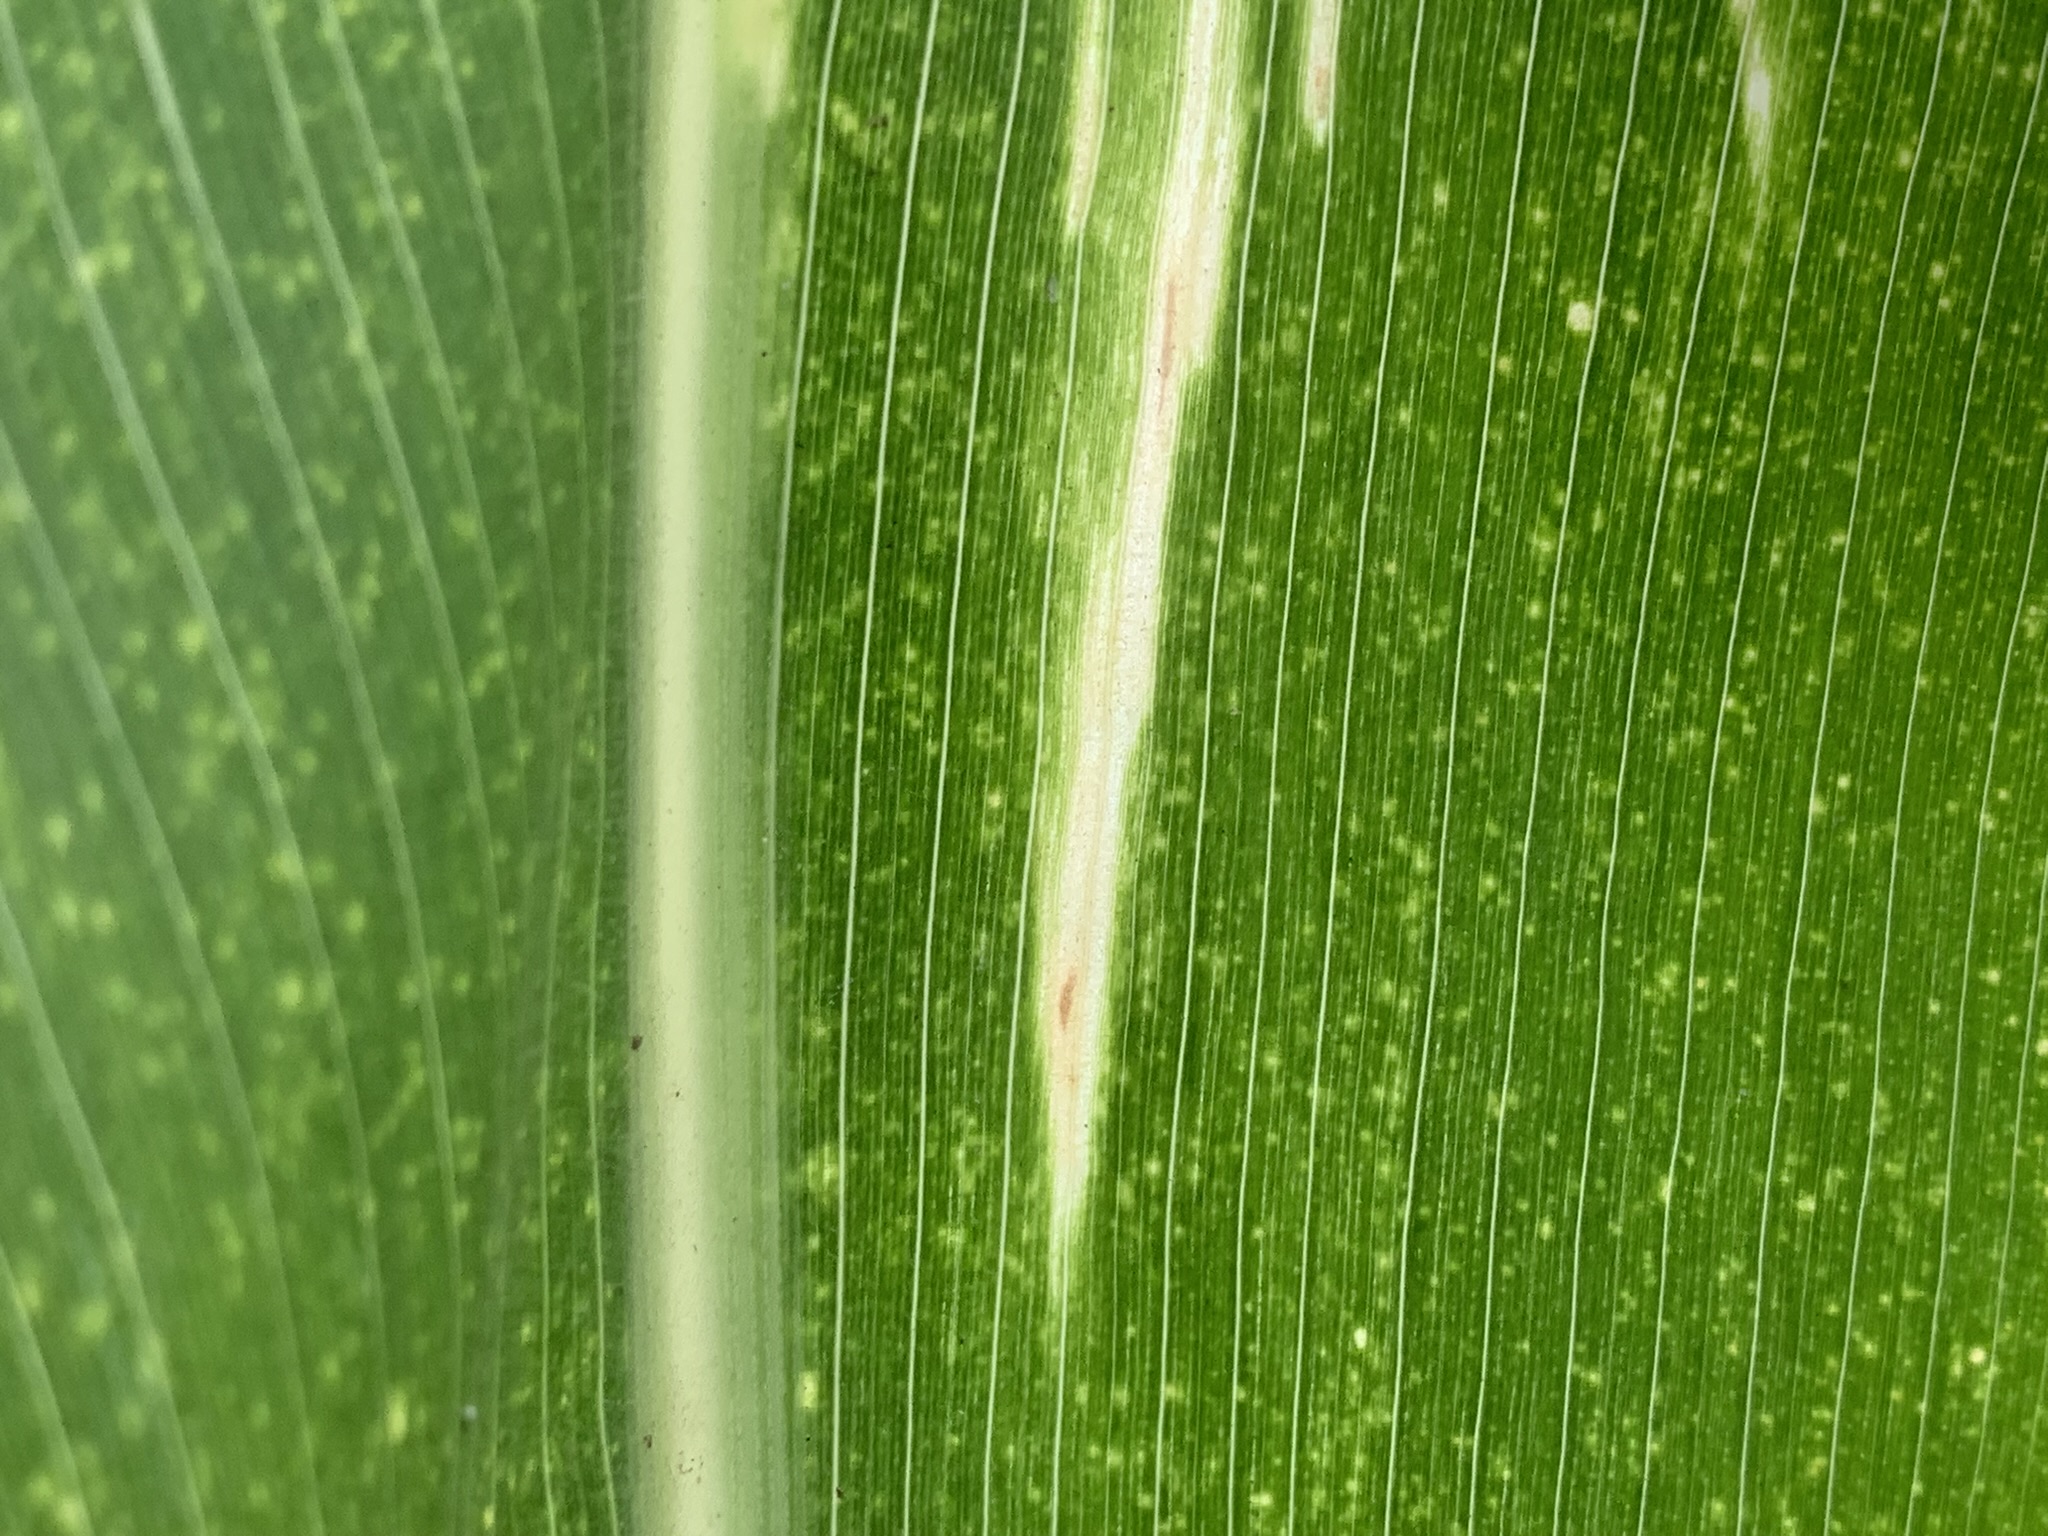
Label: MLN